Etheria: Ang Ikalimang Kaharian ng Encantadia

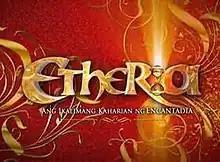
Title card

Etheria: ( / international title: "Etheria: The Fifth Kingdom of Encantadia") is a Philippine television drama fantasy series broadcast by GMA Network. The series is the second installment of the Encantadia franchise. Directed by Mark A. Reyes and Gil Tejada Jr., it stars Sunshine Dizon, Iza Calzado, Karylle, Diana Zubiri and Dingdong Dantes. It premiered on December 12, 2005 on the network's Telebabad line up. The series concluded on February 17, 2006 with a total of 50 episodes.